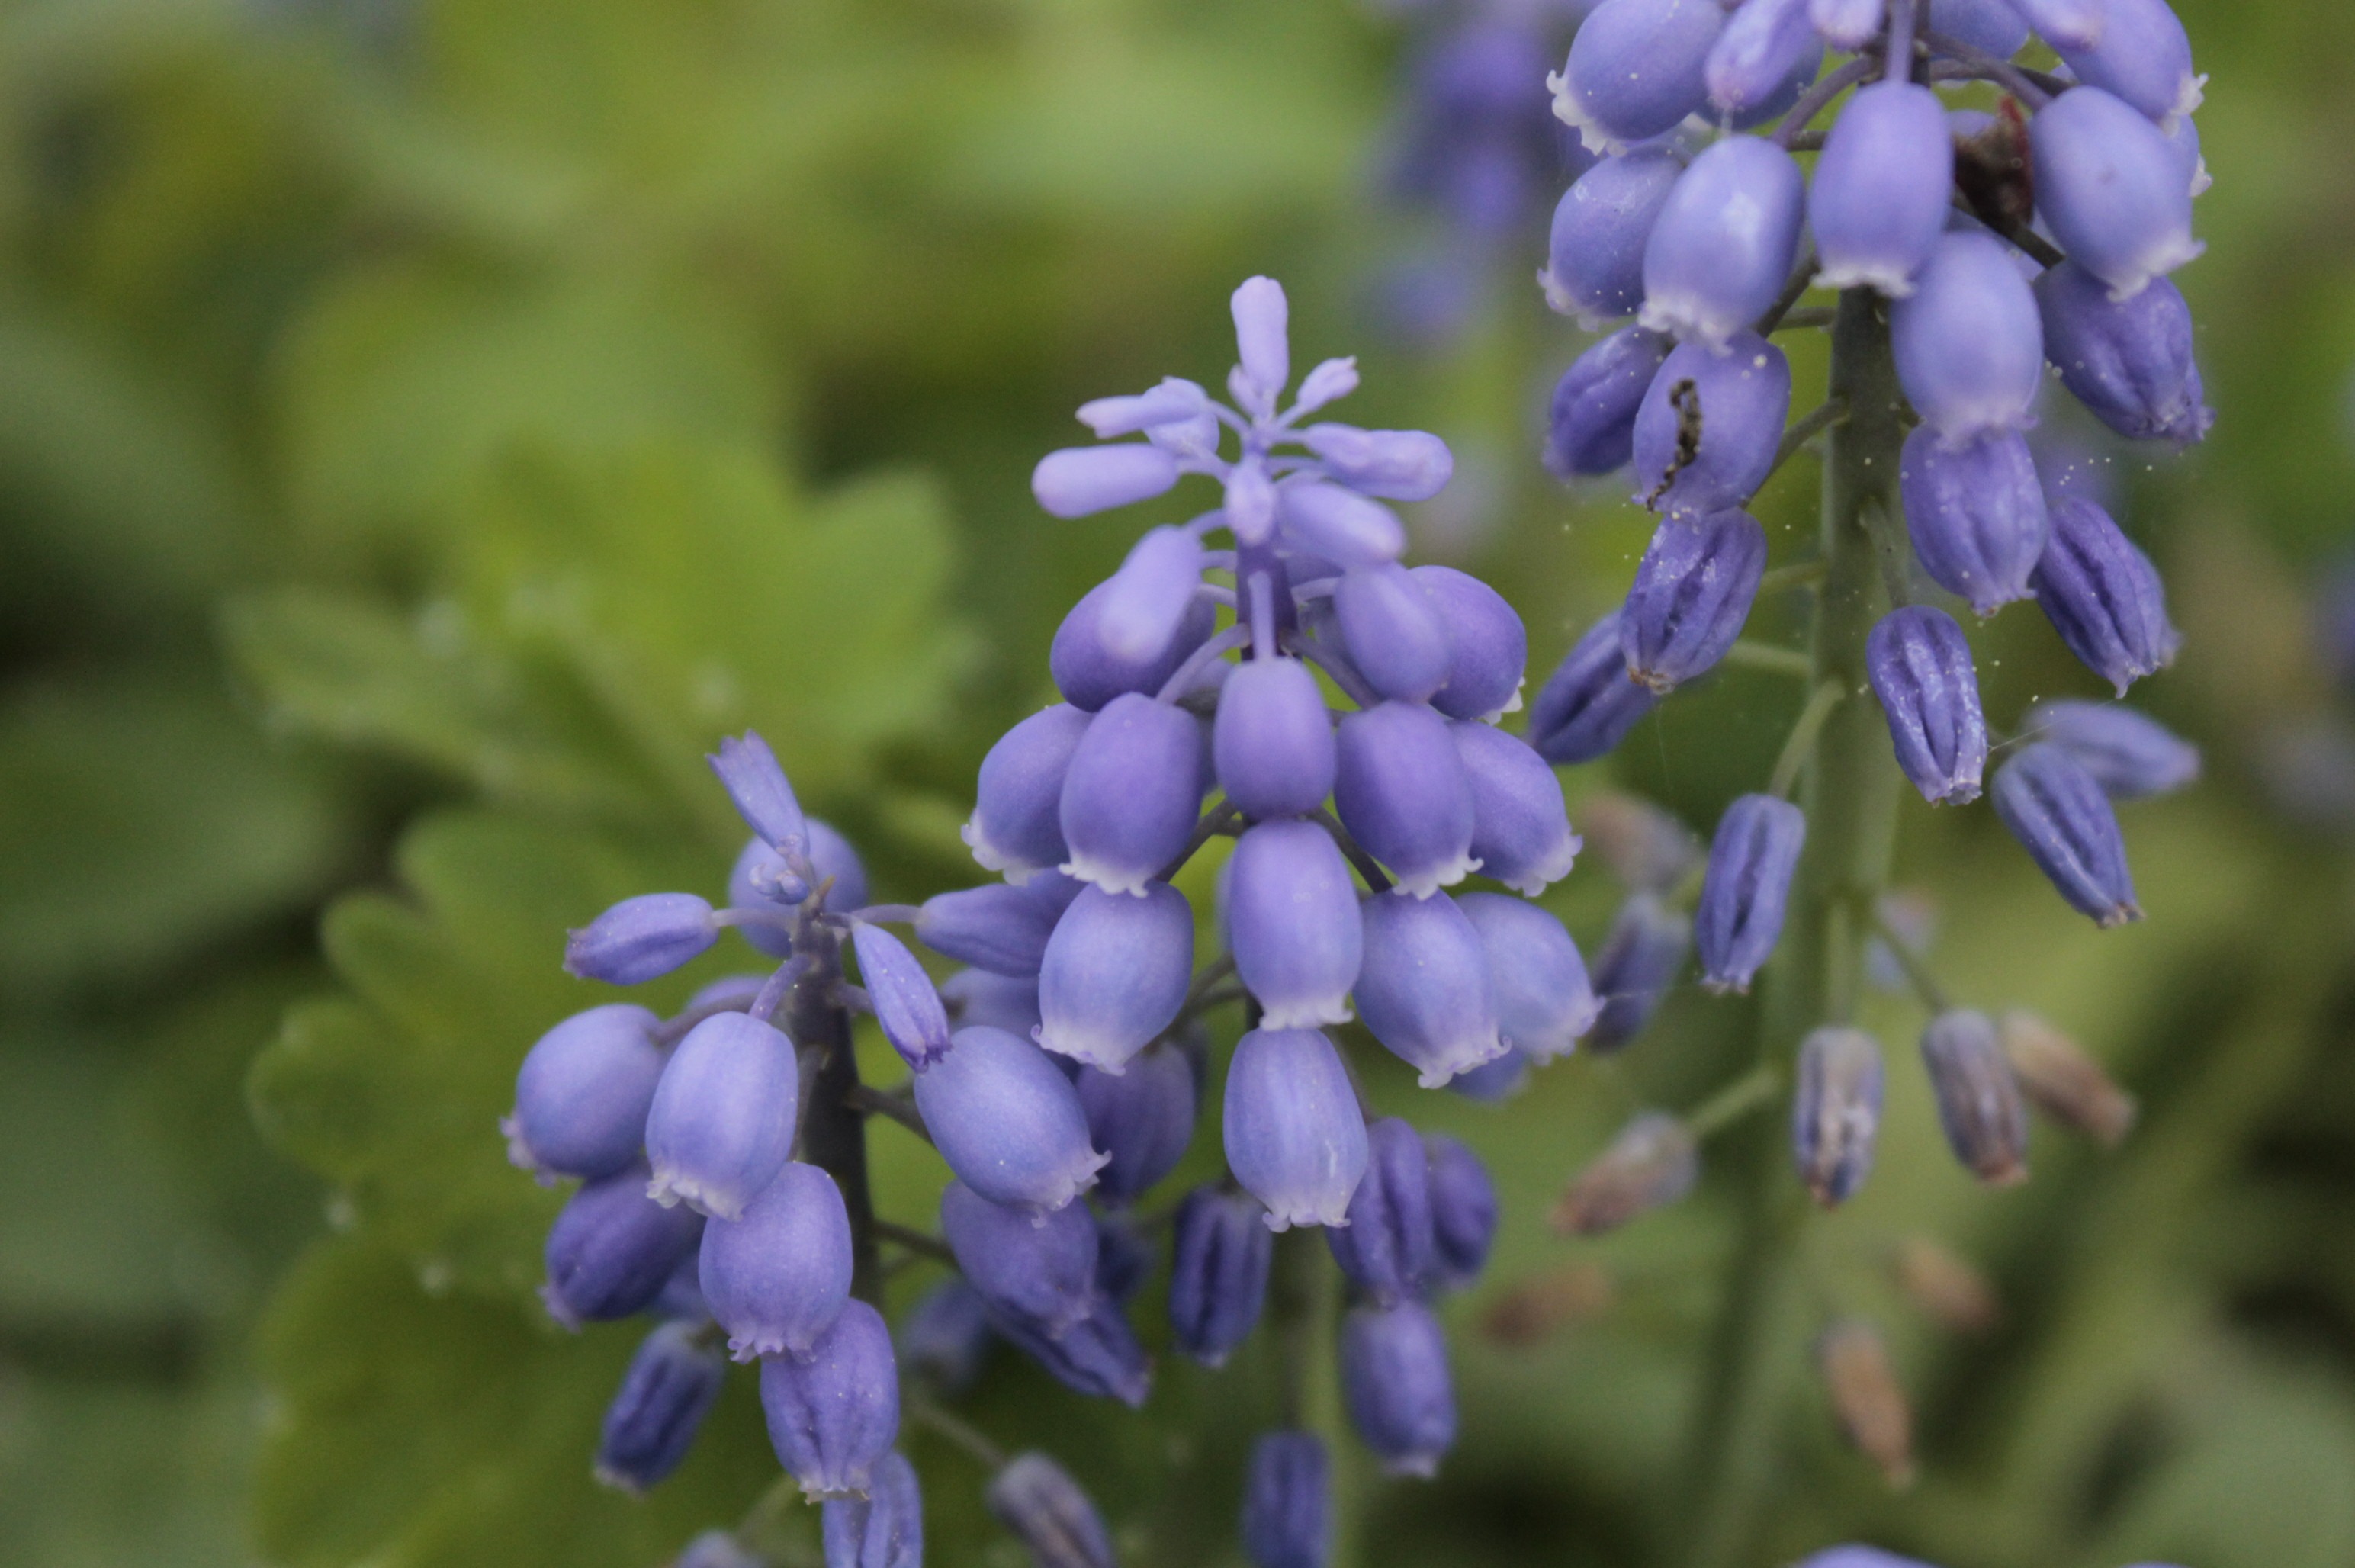
blossom, plant, sky, flower, herb, botany, blue, flora, blue flower, wildflower, macro photography, flowering plant, blue white, land plant